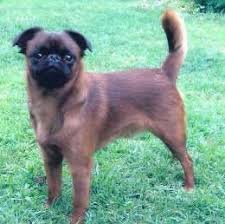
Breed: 209-n000042-Brabancon_griffo